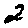
Label: 2